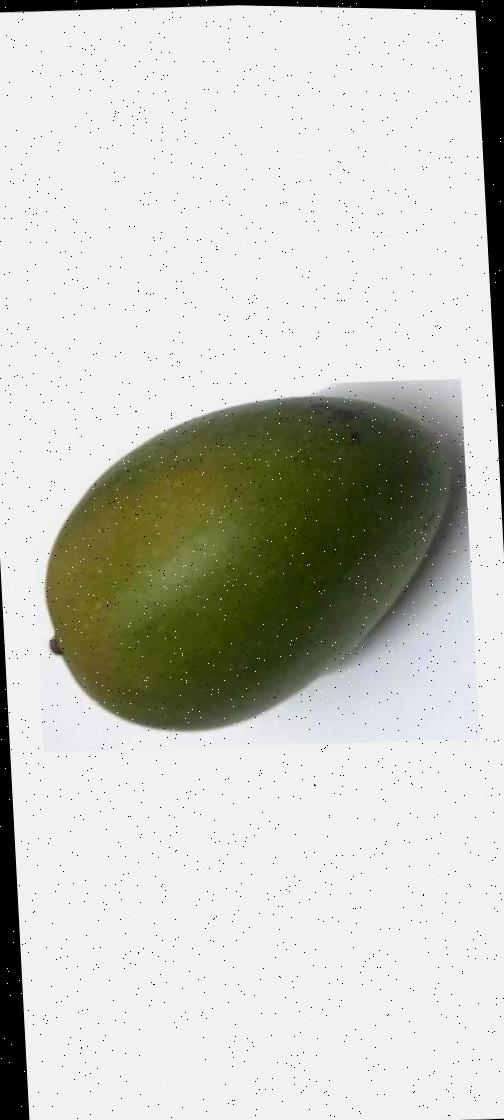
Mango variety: Ashshina Zhinuk